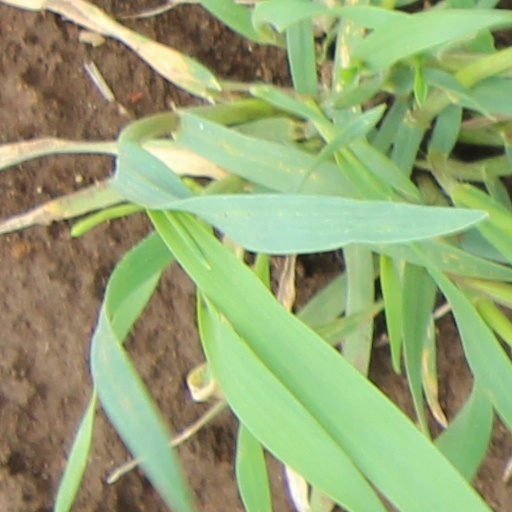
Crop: wheat